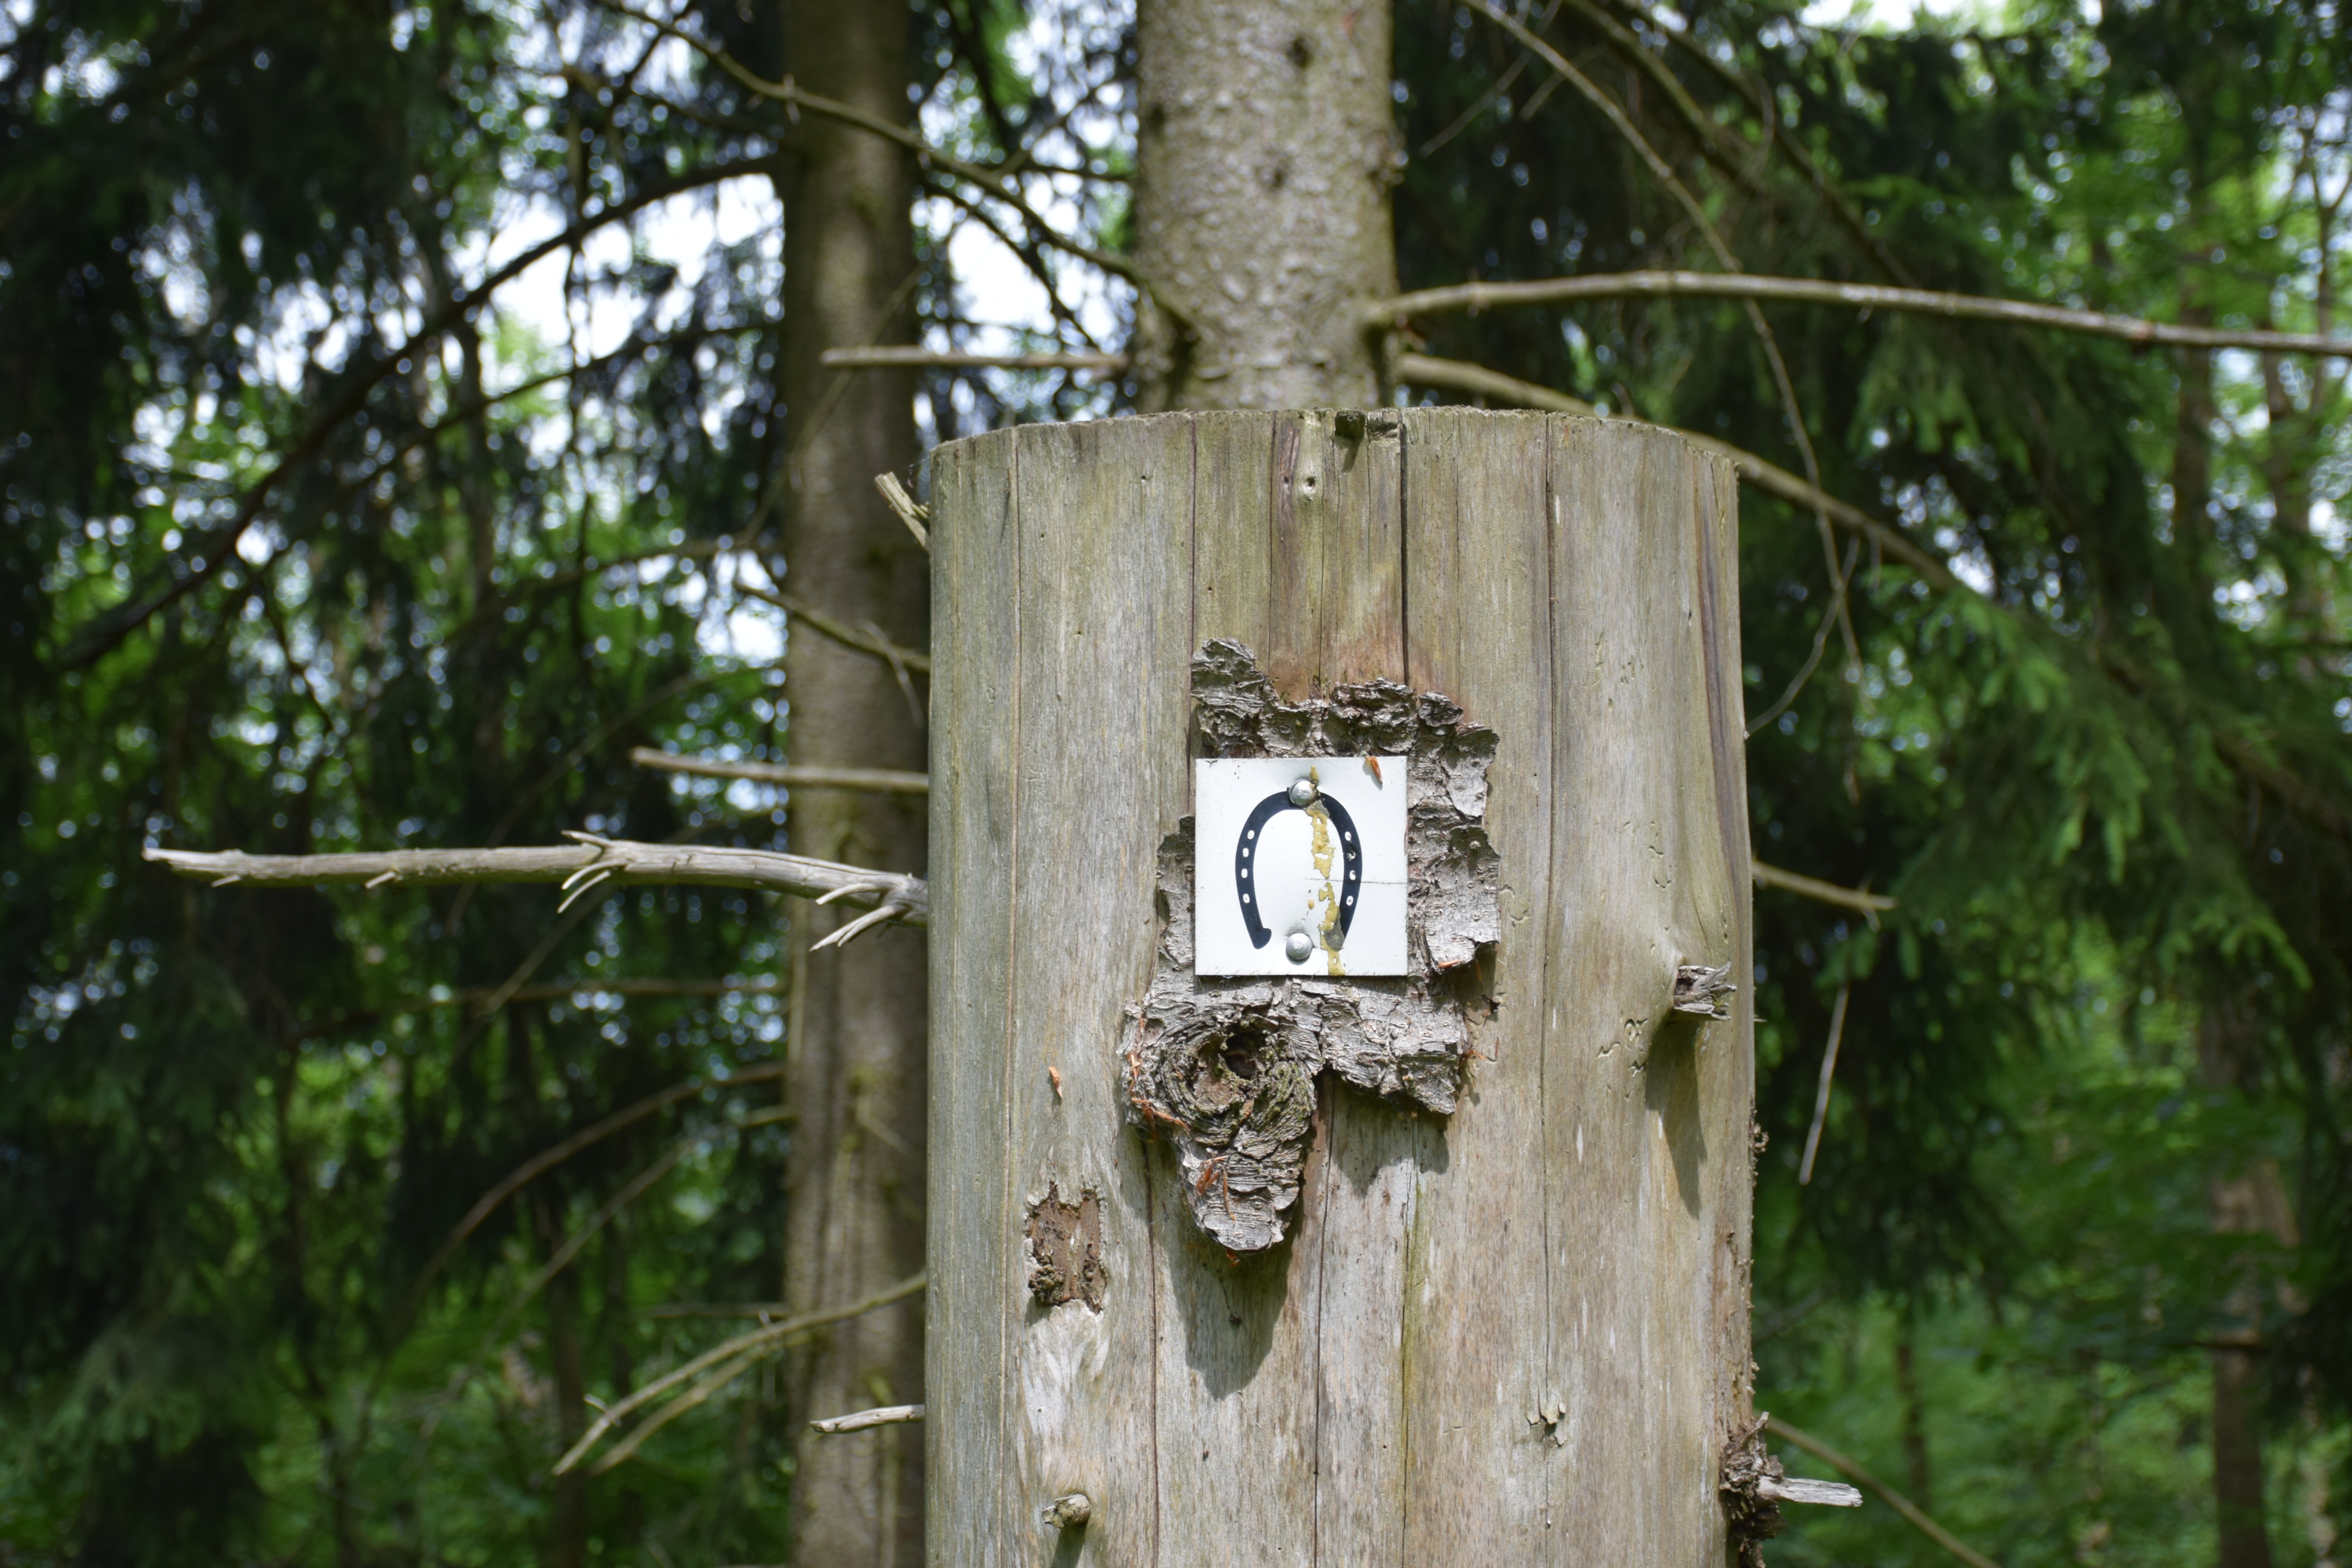
tree, nature, wood, hiking, old, log, jungle, note, tribe, shield, funny, like, horseshoe, directory, man made object, great idea, woody plant, outdoor structure